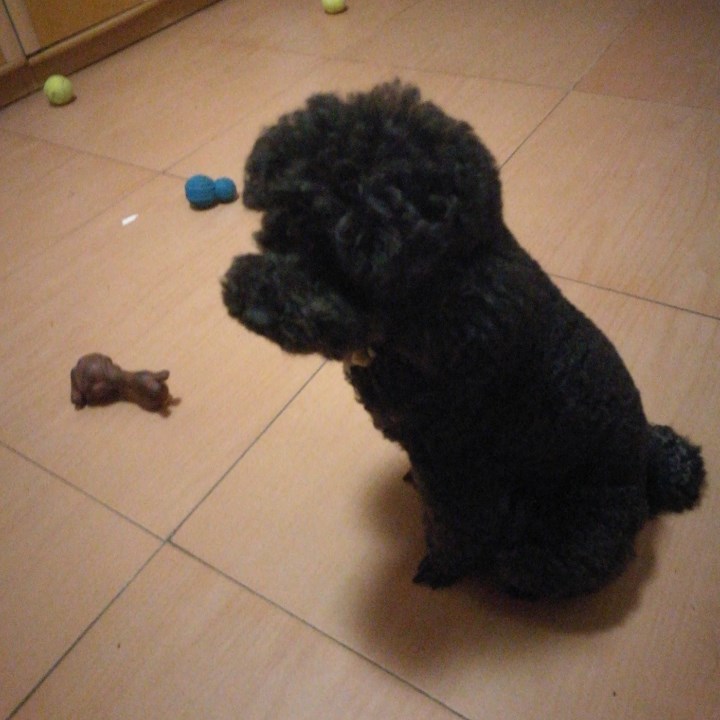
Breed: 2925-n000114-toy_poodle